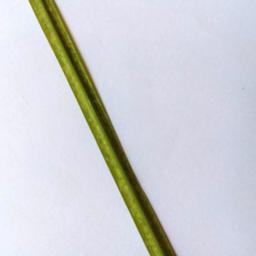
Label: Rice___Healthy